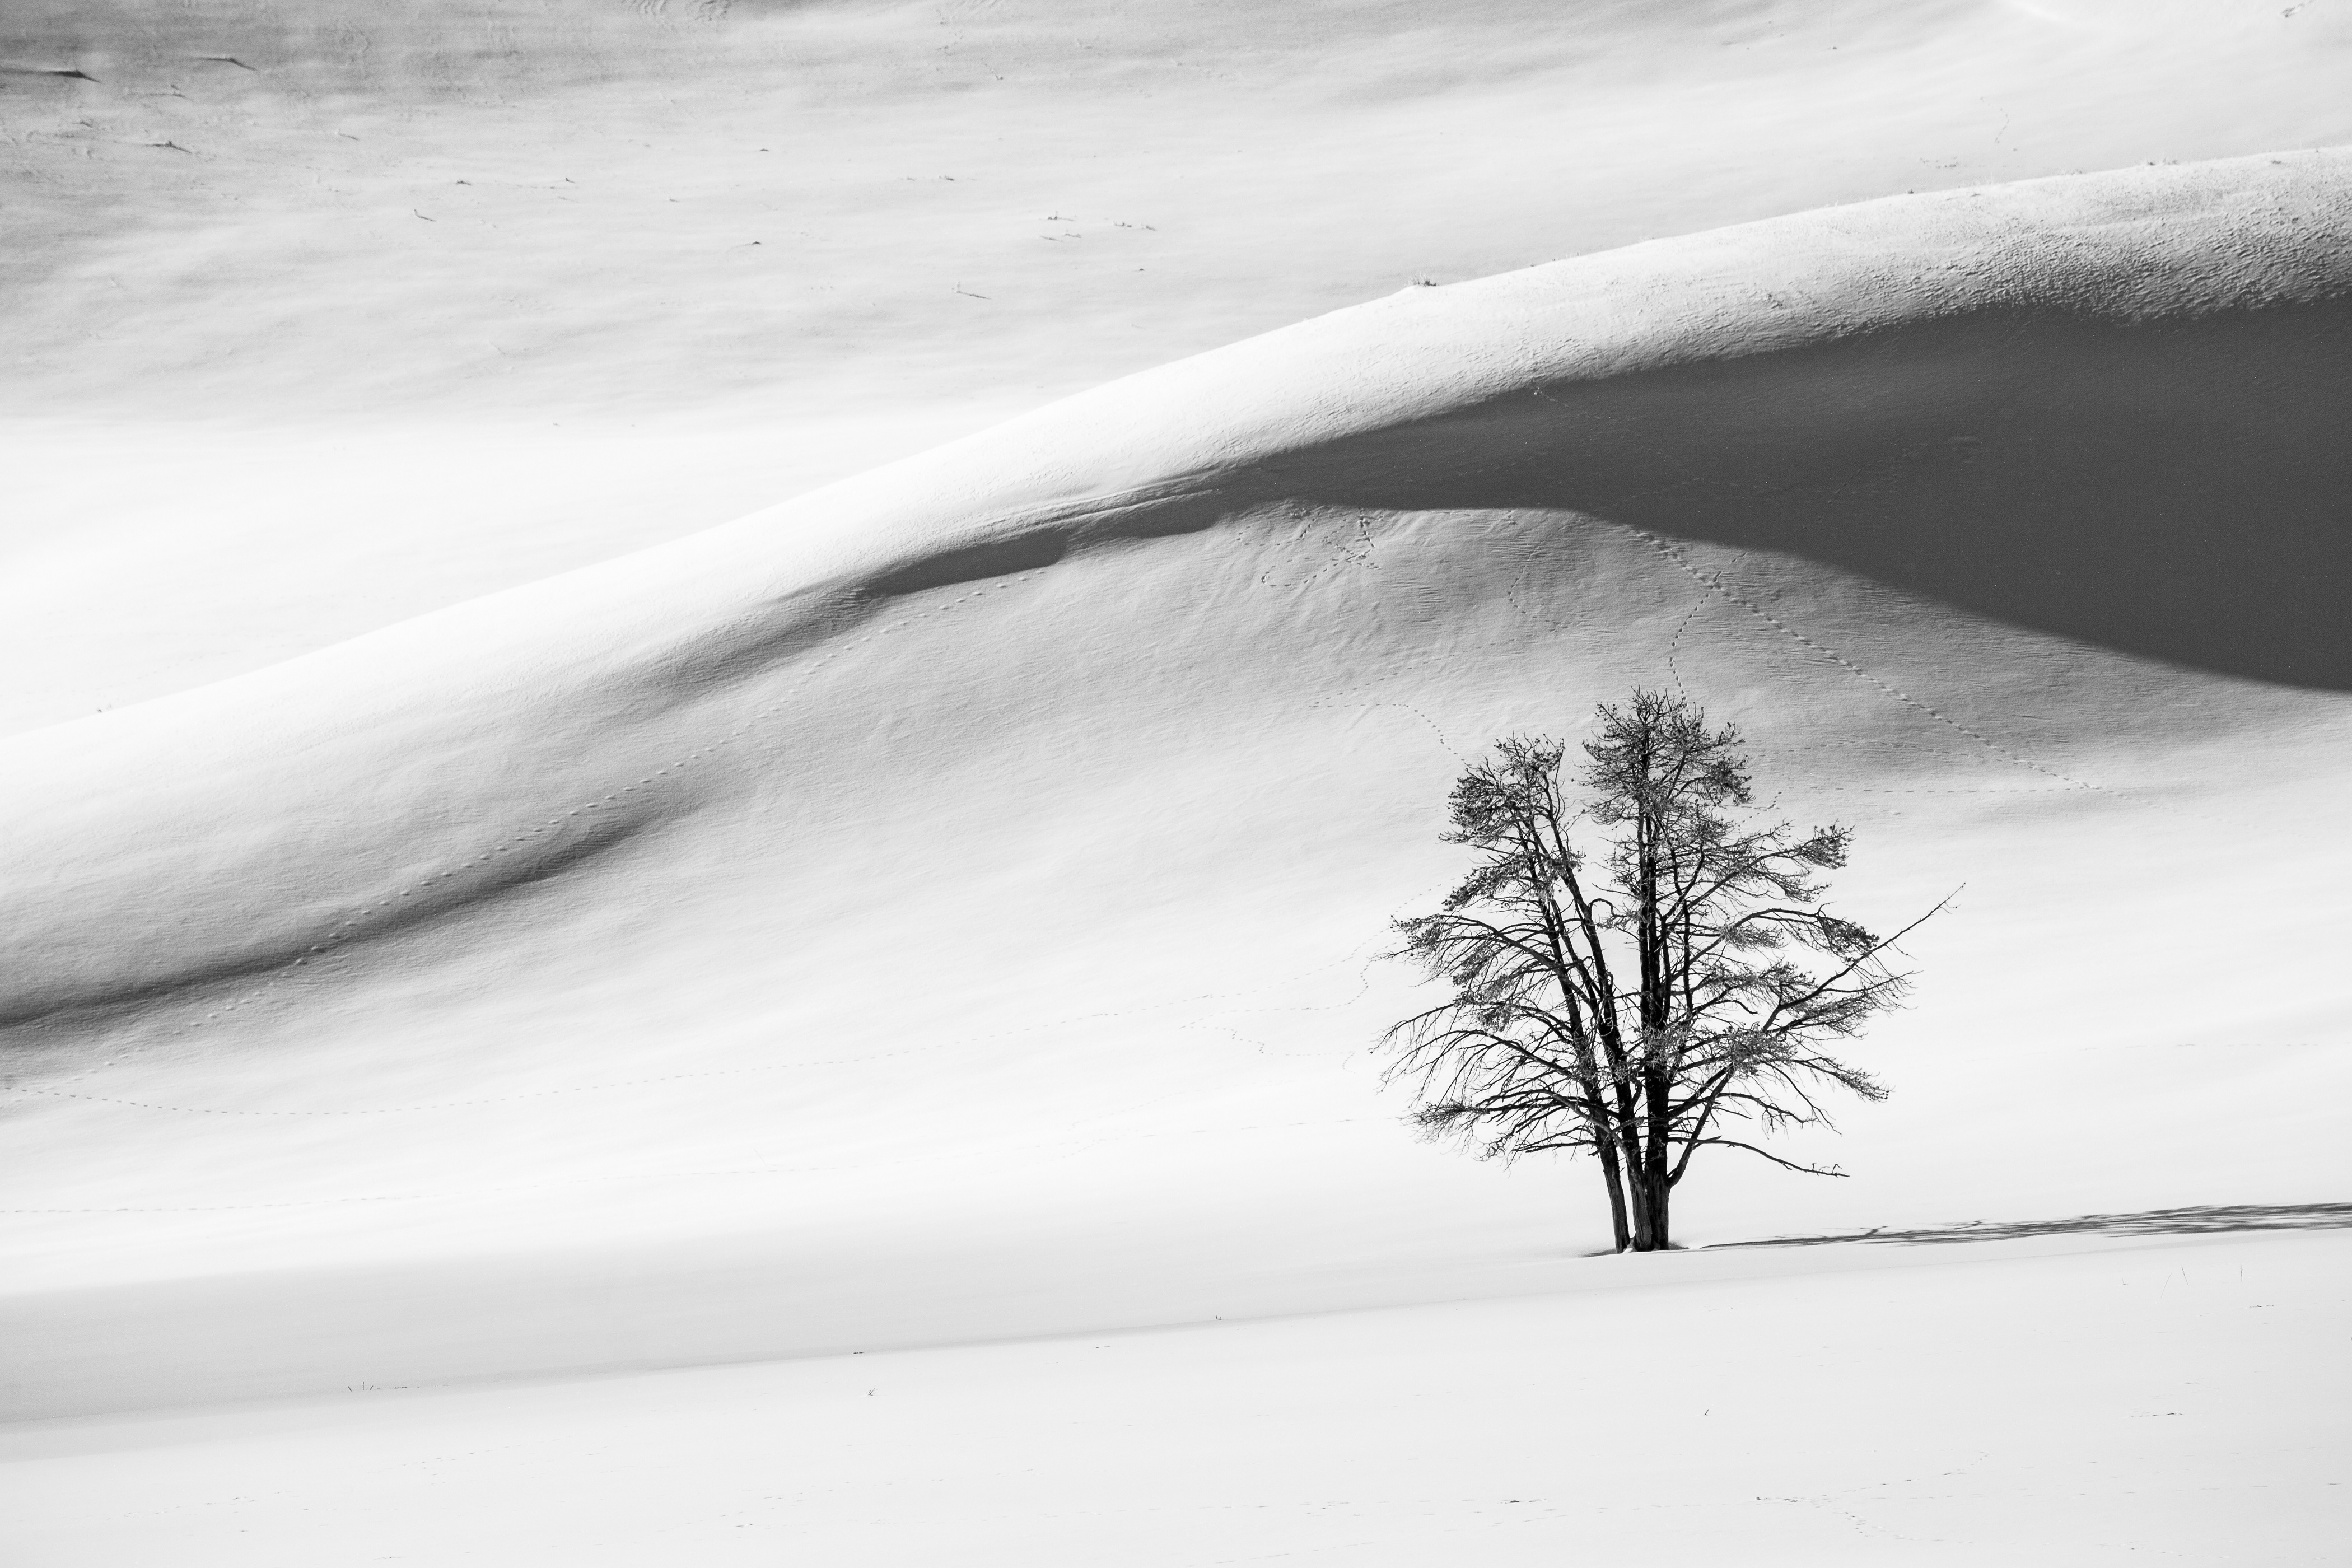
landscape, tree, sand, snow, cold, winter, cloud, black and white, fog, mist, white, wave, wind, weather, usa, calm, monochrome, season, outdoors, shadows, sketch, drawing, wyoming, freezing, yellowstone national park, monochrome photography, atmospheric phenomenon, snow dunes